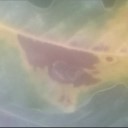
Label: Leaf_rust